Everett F. Drumright

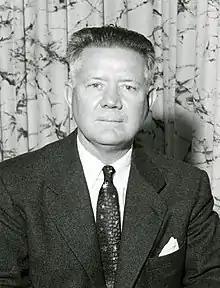

Everett Francis Drumright (September 15, 1906 - April 24, 1993) was an American diplomat who served in a variety of posts, including as U.S. Ambassador to the Republic of China (Taiwan).